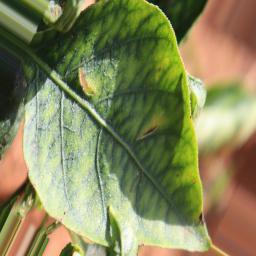
Label: nutritional